Andrzej Kusionowicz Grodyński

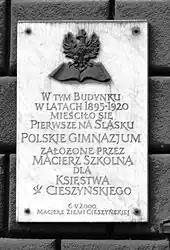

In 1887 "Jędrzéj" became a member of the Czytelnia Ludowa which was a Polish cultural society which facilitated public access to reading materials and political interest that had been furthered in his university studies was expressed through his editorship of "Gwiazdka Cieszyńska", from 12 January 1889 to 7 June 1890. This culminated in a nationalistic call for Polish Catholics and Polish Protestants to work together in selecting and voting for candidates in the forthcoming elections for the Silesian Parliament. Although the Sejm at the time was dominated by German representatives, this was a controversial plea given that the publisher of "Gwiazdka Cieszyńska" from 1889 was the Katolickie Towarzystwo Prasowe (Catholic Press Society). On 14 June 1890 fr Józef Londzin, in his first editorial on taking over from "Kusionowicz", made no direct reference to this patriotic call by his predecessor but informed readers that he had been entrusted by the ‘Catholic hierarchy’ with the publication’s editorship before then making his own plea for the Polish nation and people of Silesia to guard against the forces of liberalism and Germanisation.